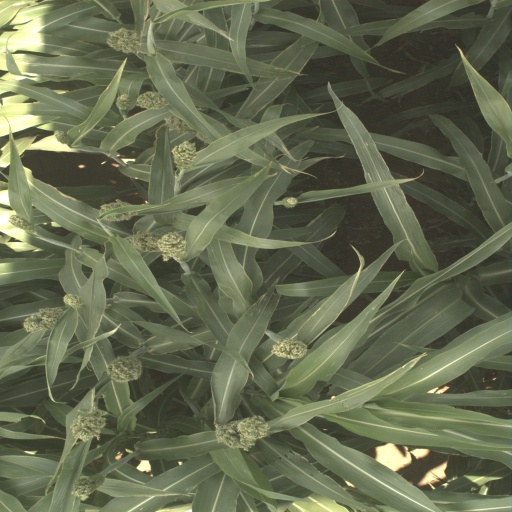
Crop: sorghum